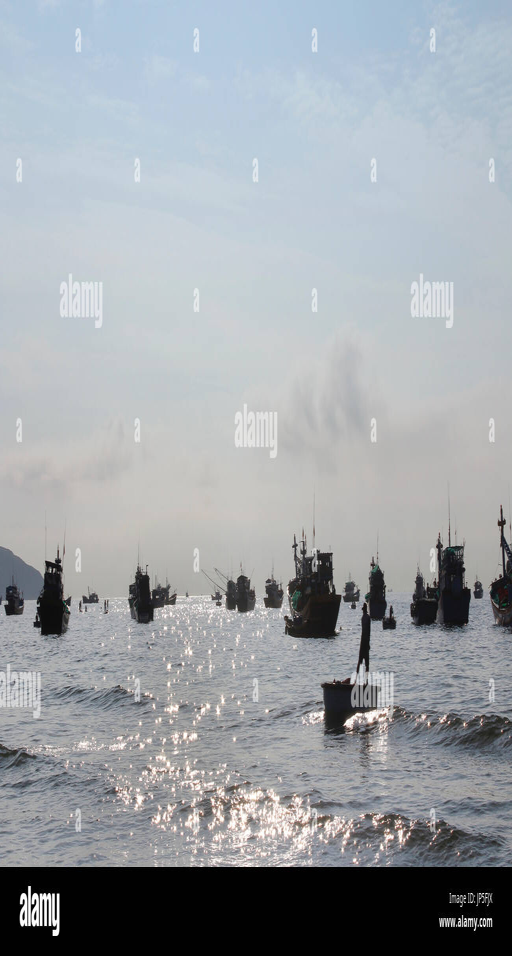
morning view of fishing village with the rowing in round fishing boats